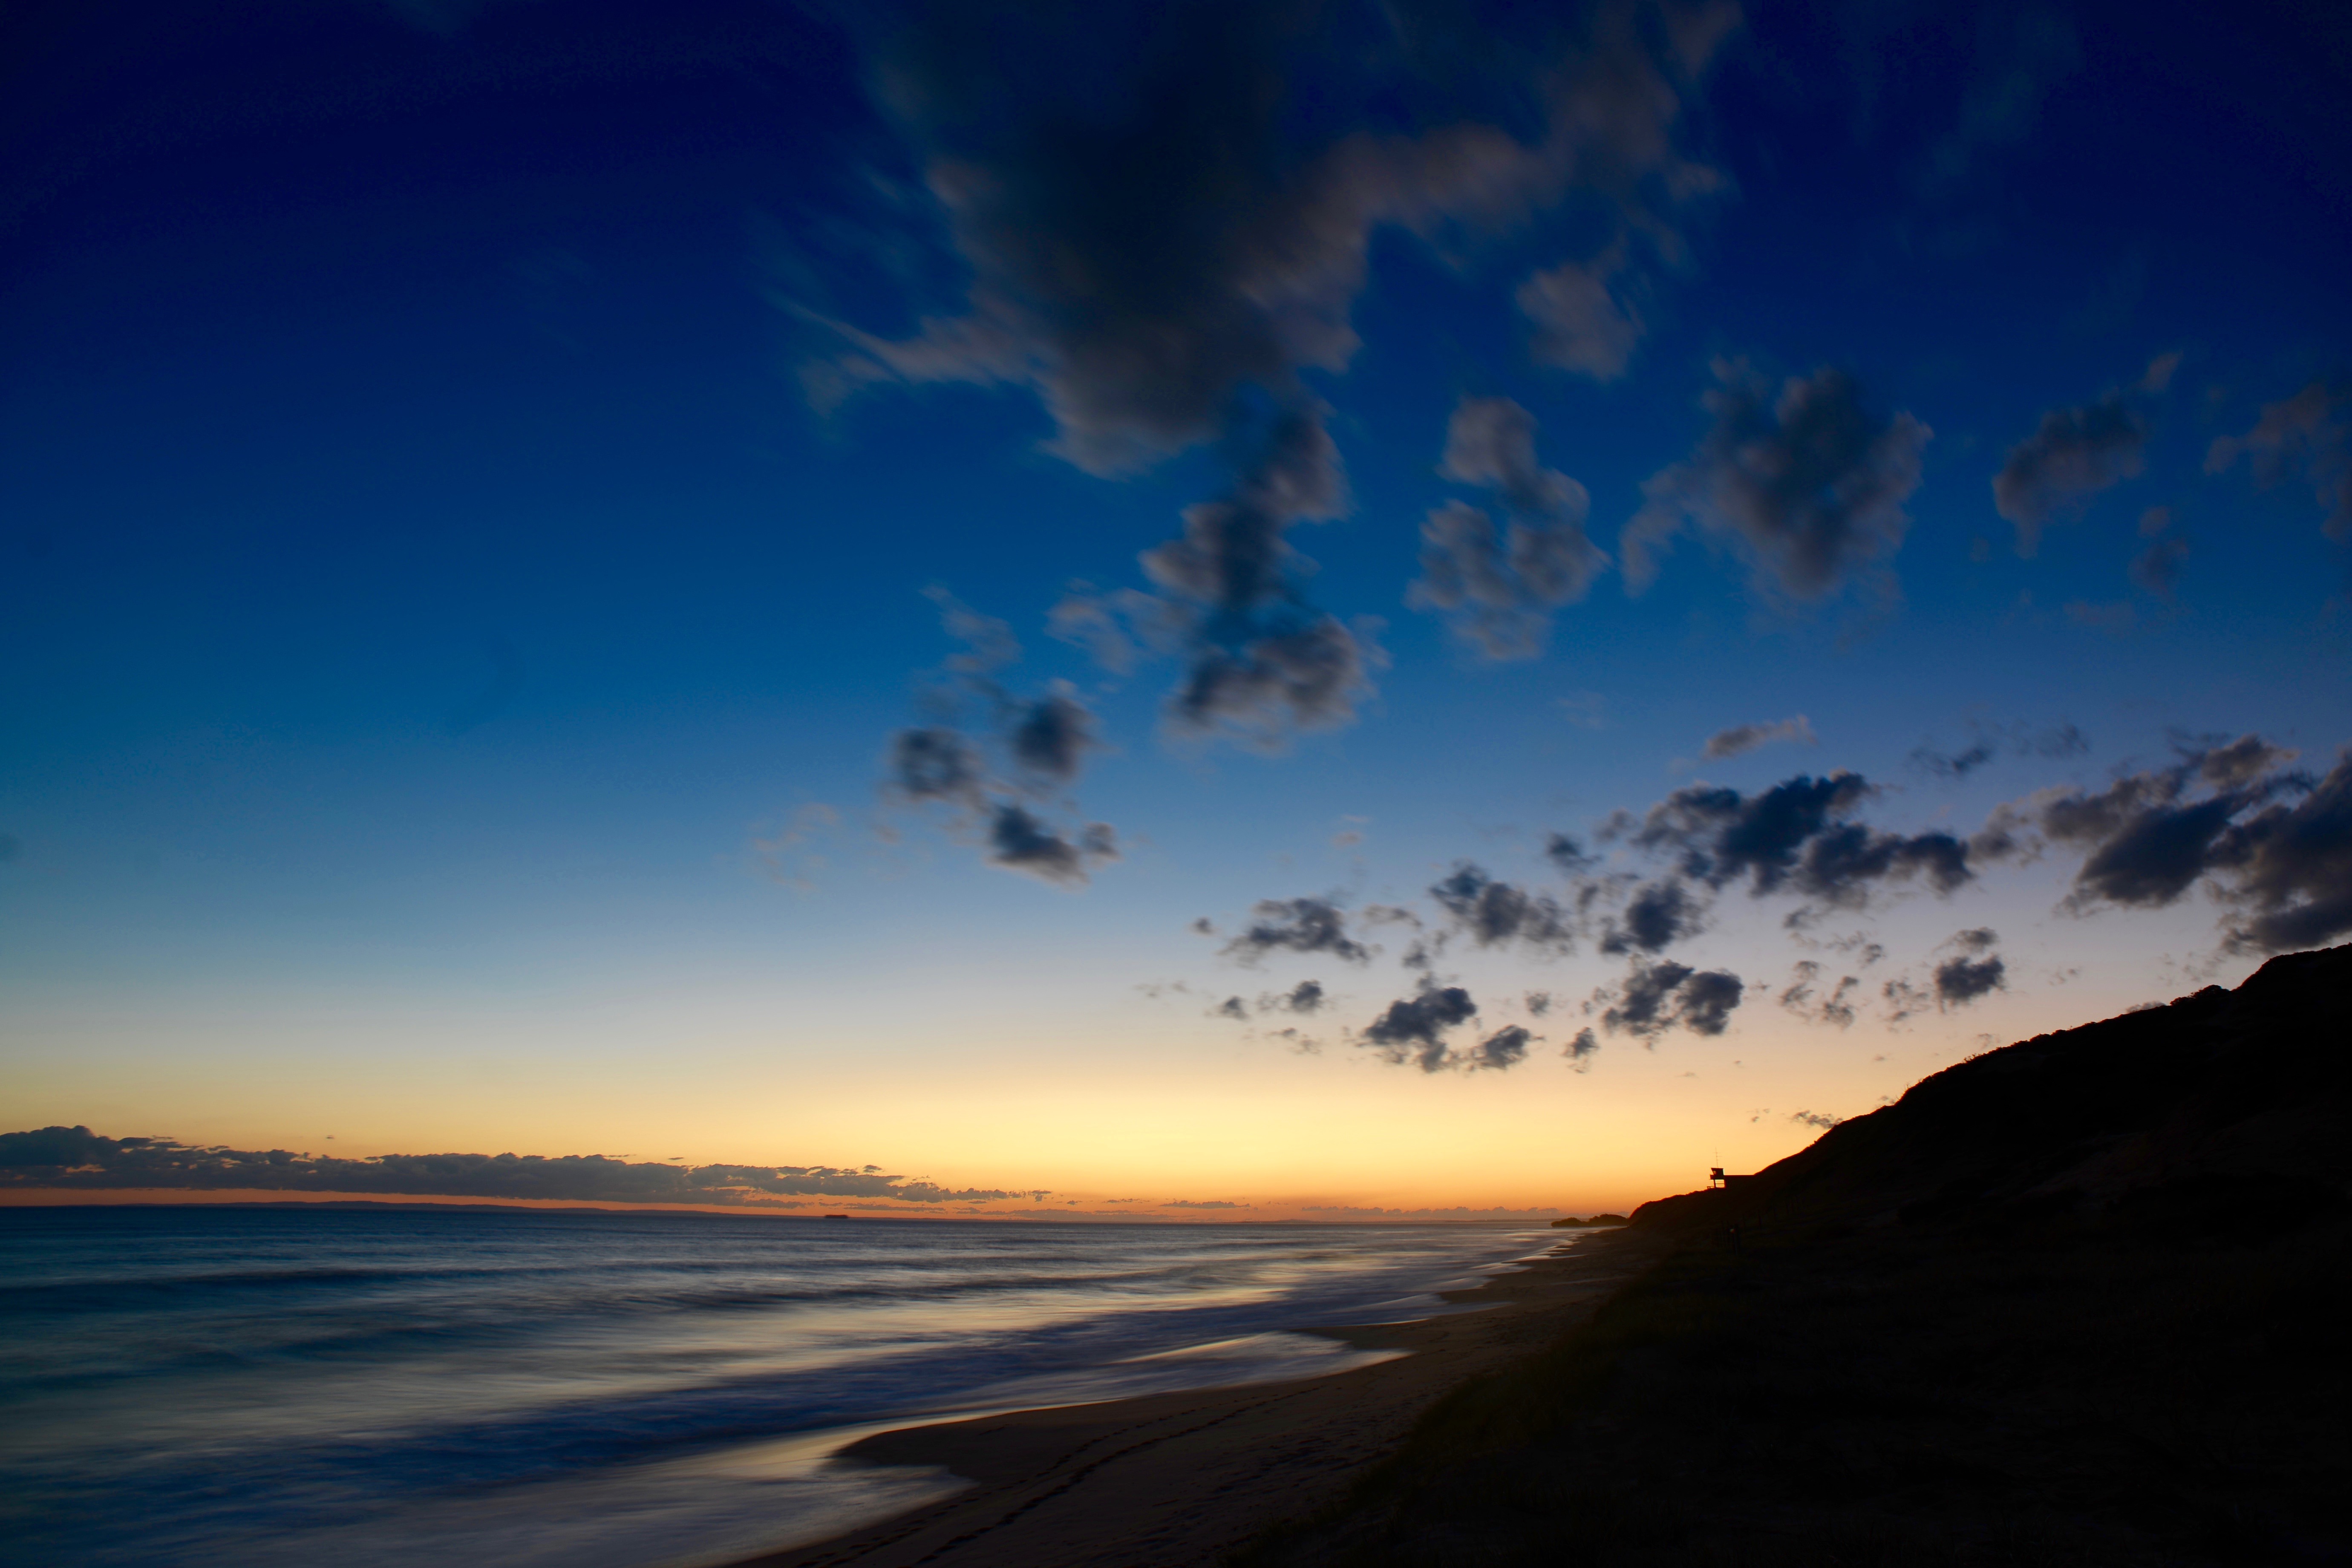
beach, sea, coast, ocean, horizon, cloud, sky, sun, sunrise, sunset, sunlight, morning, wave, dawn, atmosphere, dusk, evening, reflection, afterglow, meteorological phenomenon